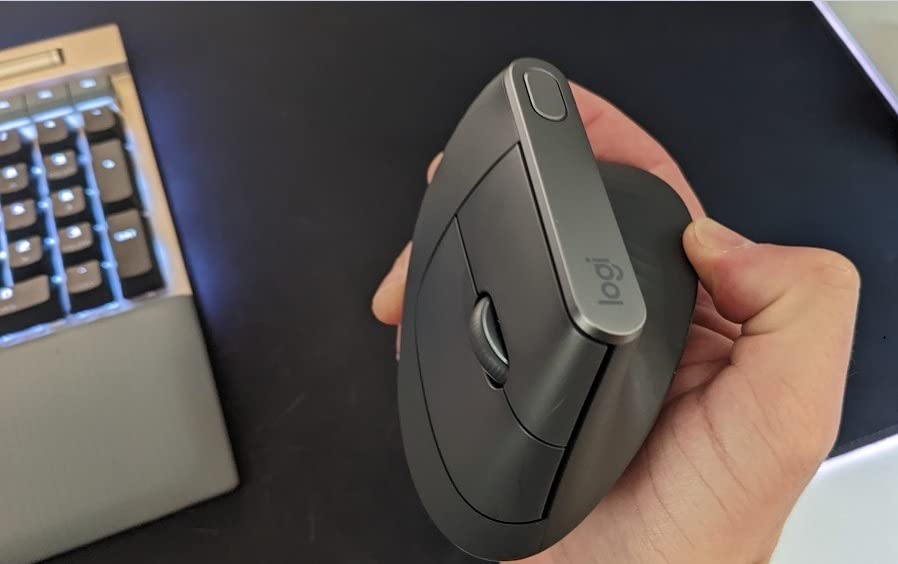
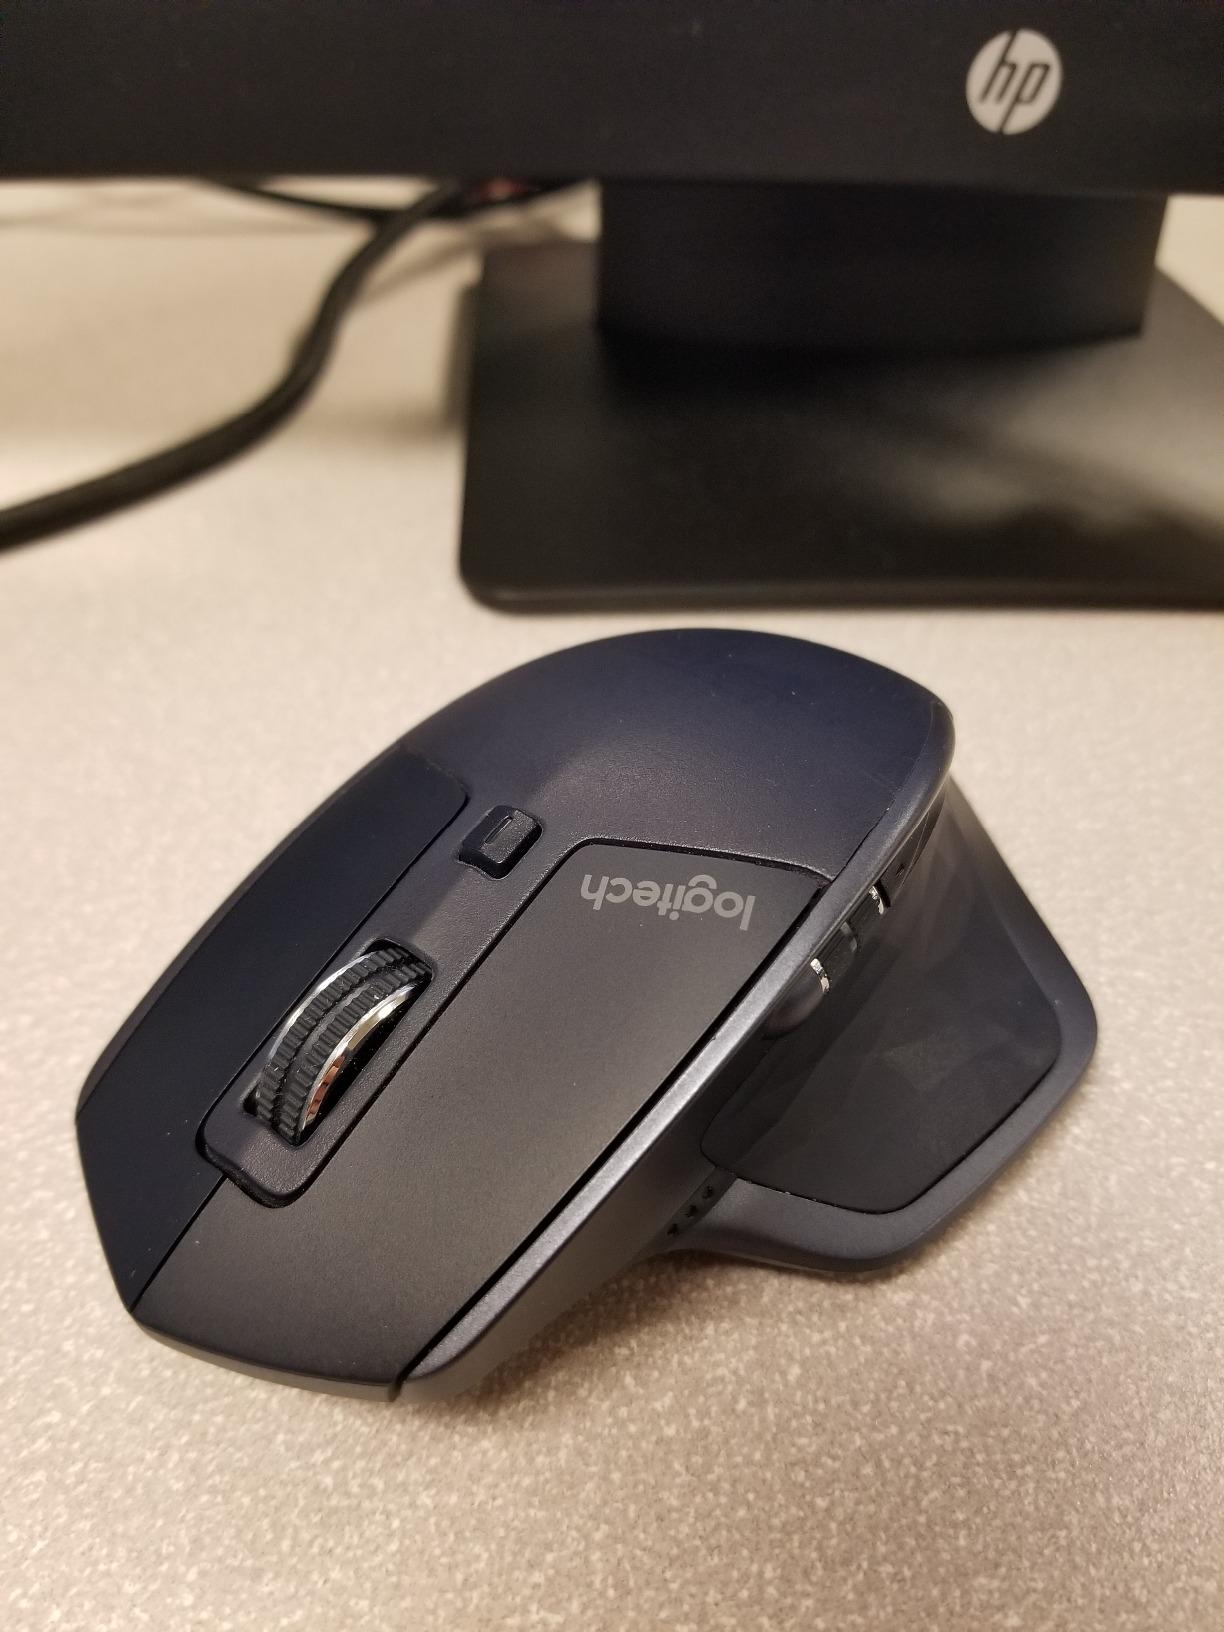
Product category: mouse
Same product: no